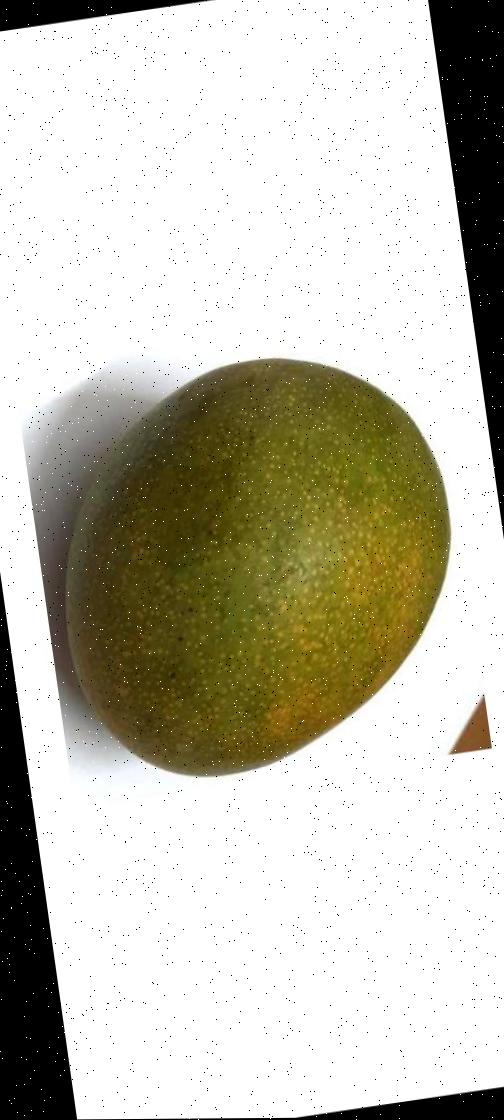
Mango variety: Bari-4